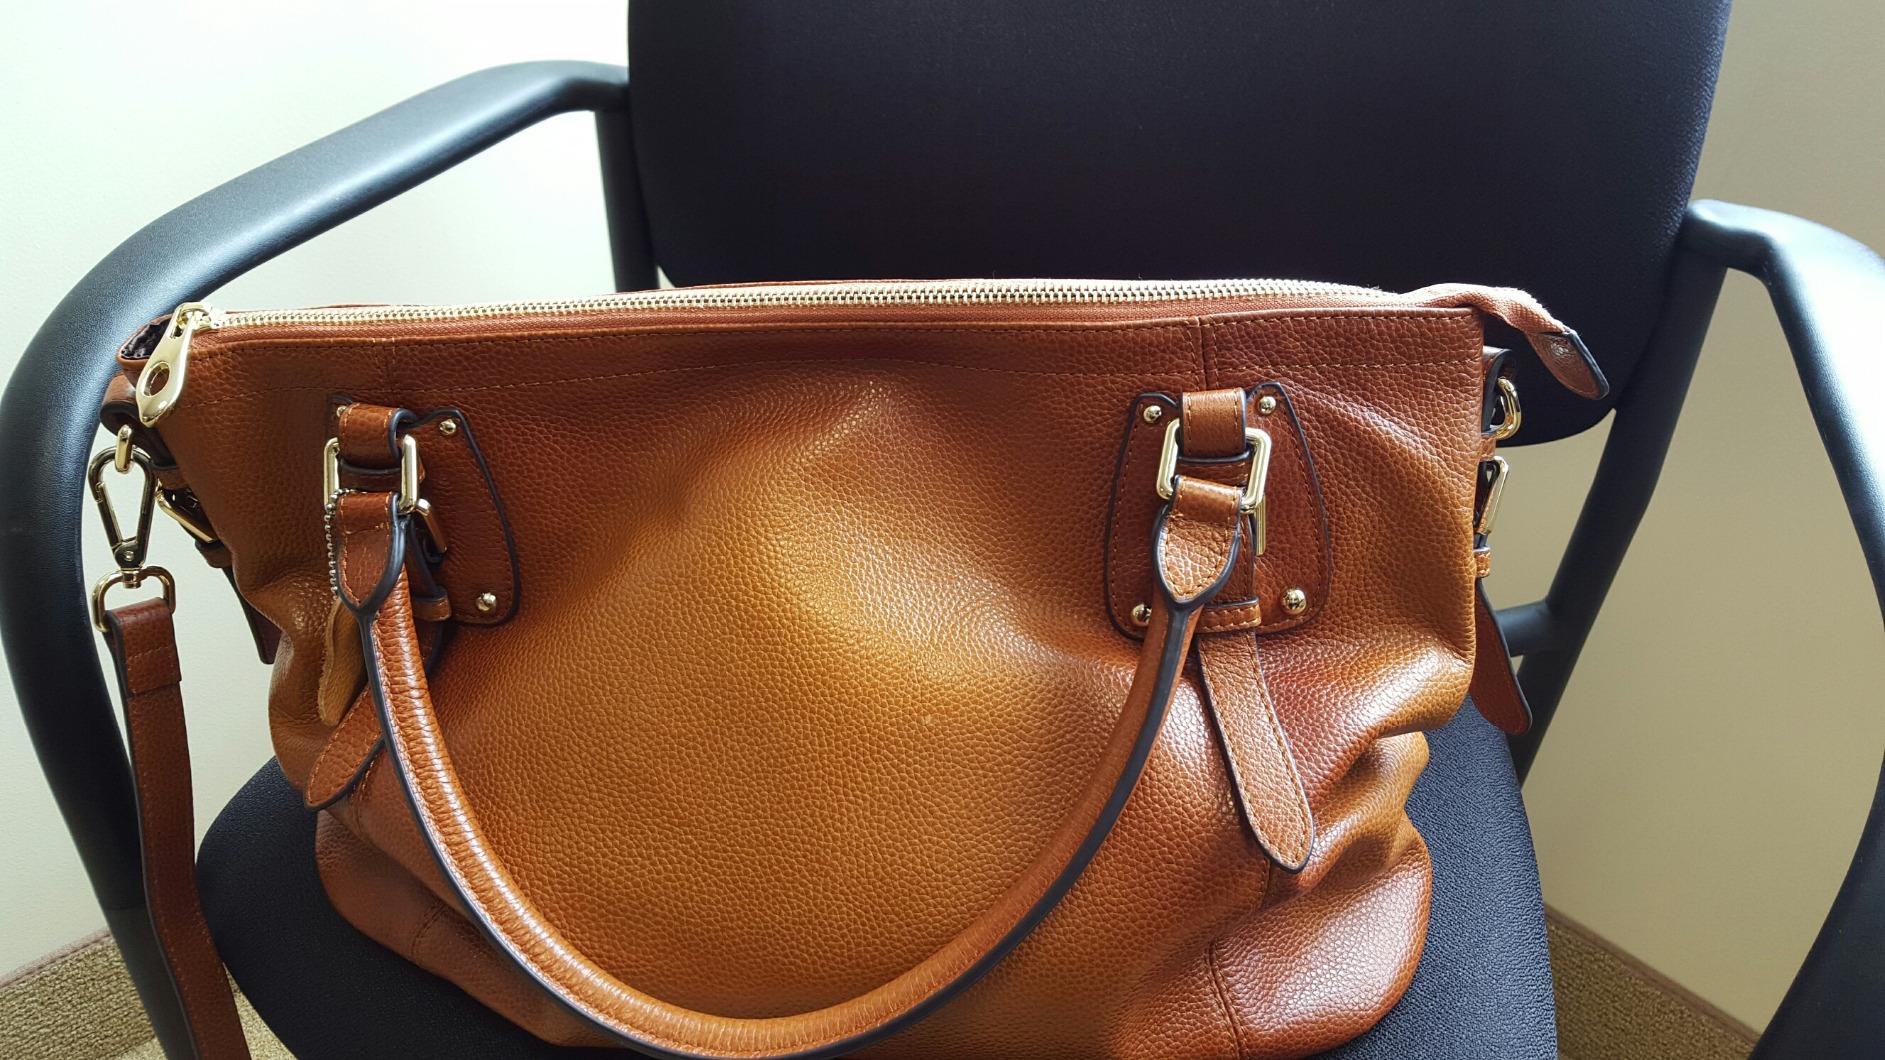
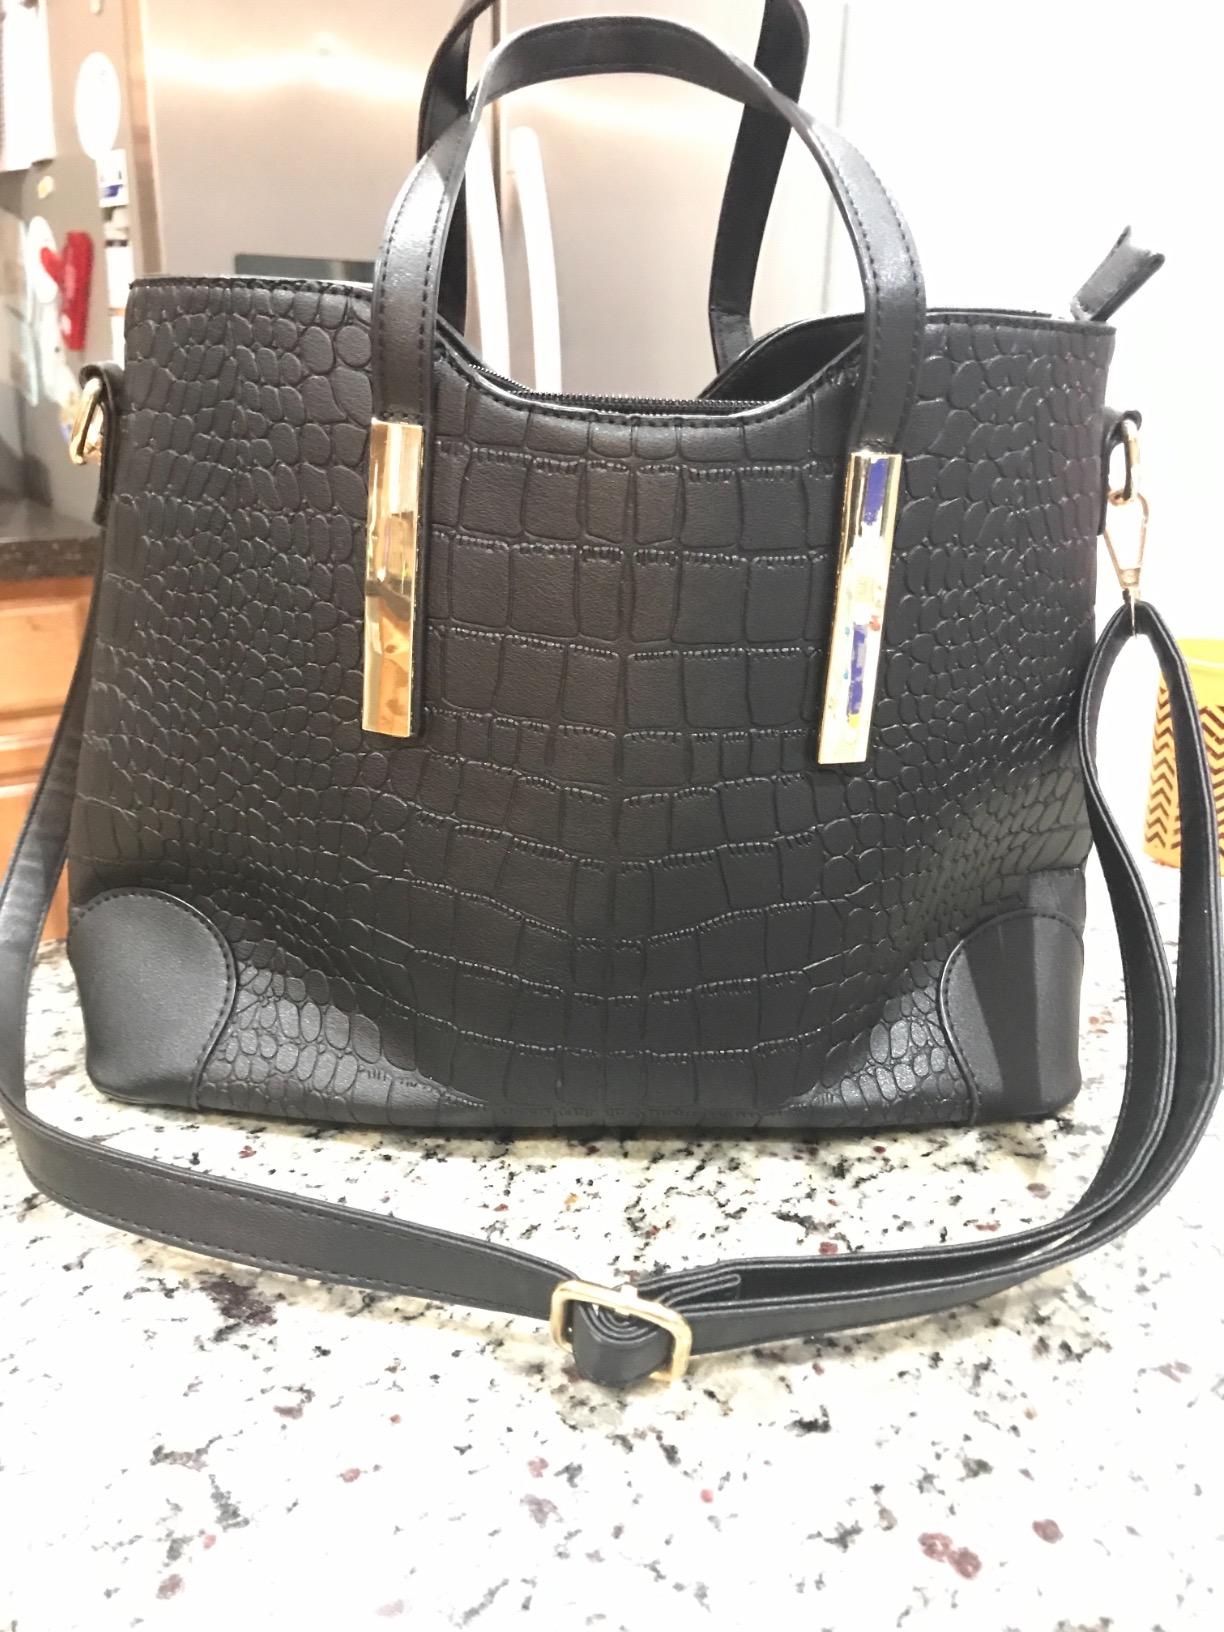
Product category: accessories_handbag
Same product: no